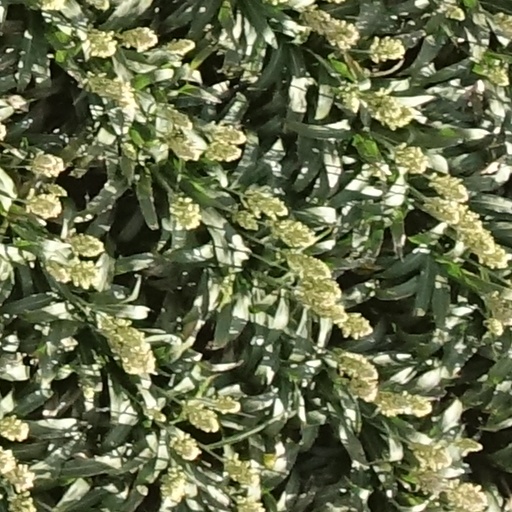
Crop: sorghum